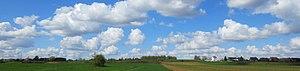
Ere-lez-Tournai
Ere est un village du Tournaisis en Belgique. Administrativement il fait aujourd'hui partie de la commune et ville belge de Tournai, située en Région wallonne dans la province de Hainaut. C'était une commune à part entière avant la fusion des communes de 1977.